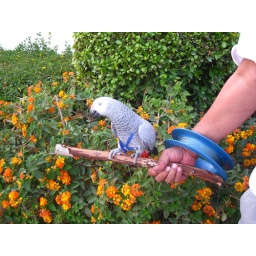
Riamfada on the stick with orange lantana flowers in the background.